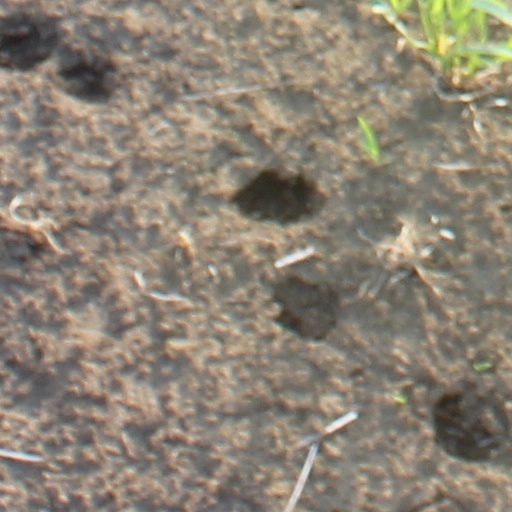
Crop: wheat